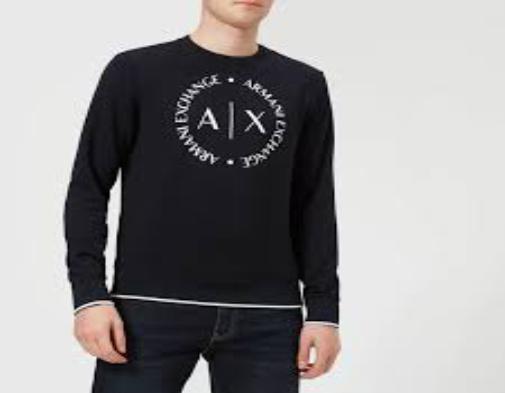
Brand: Armani Exchange
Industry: Clothes